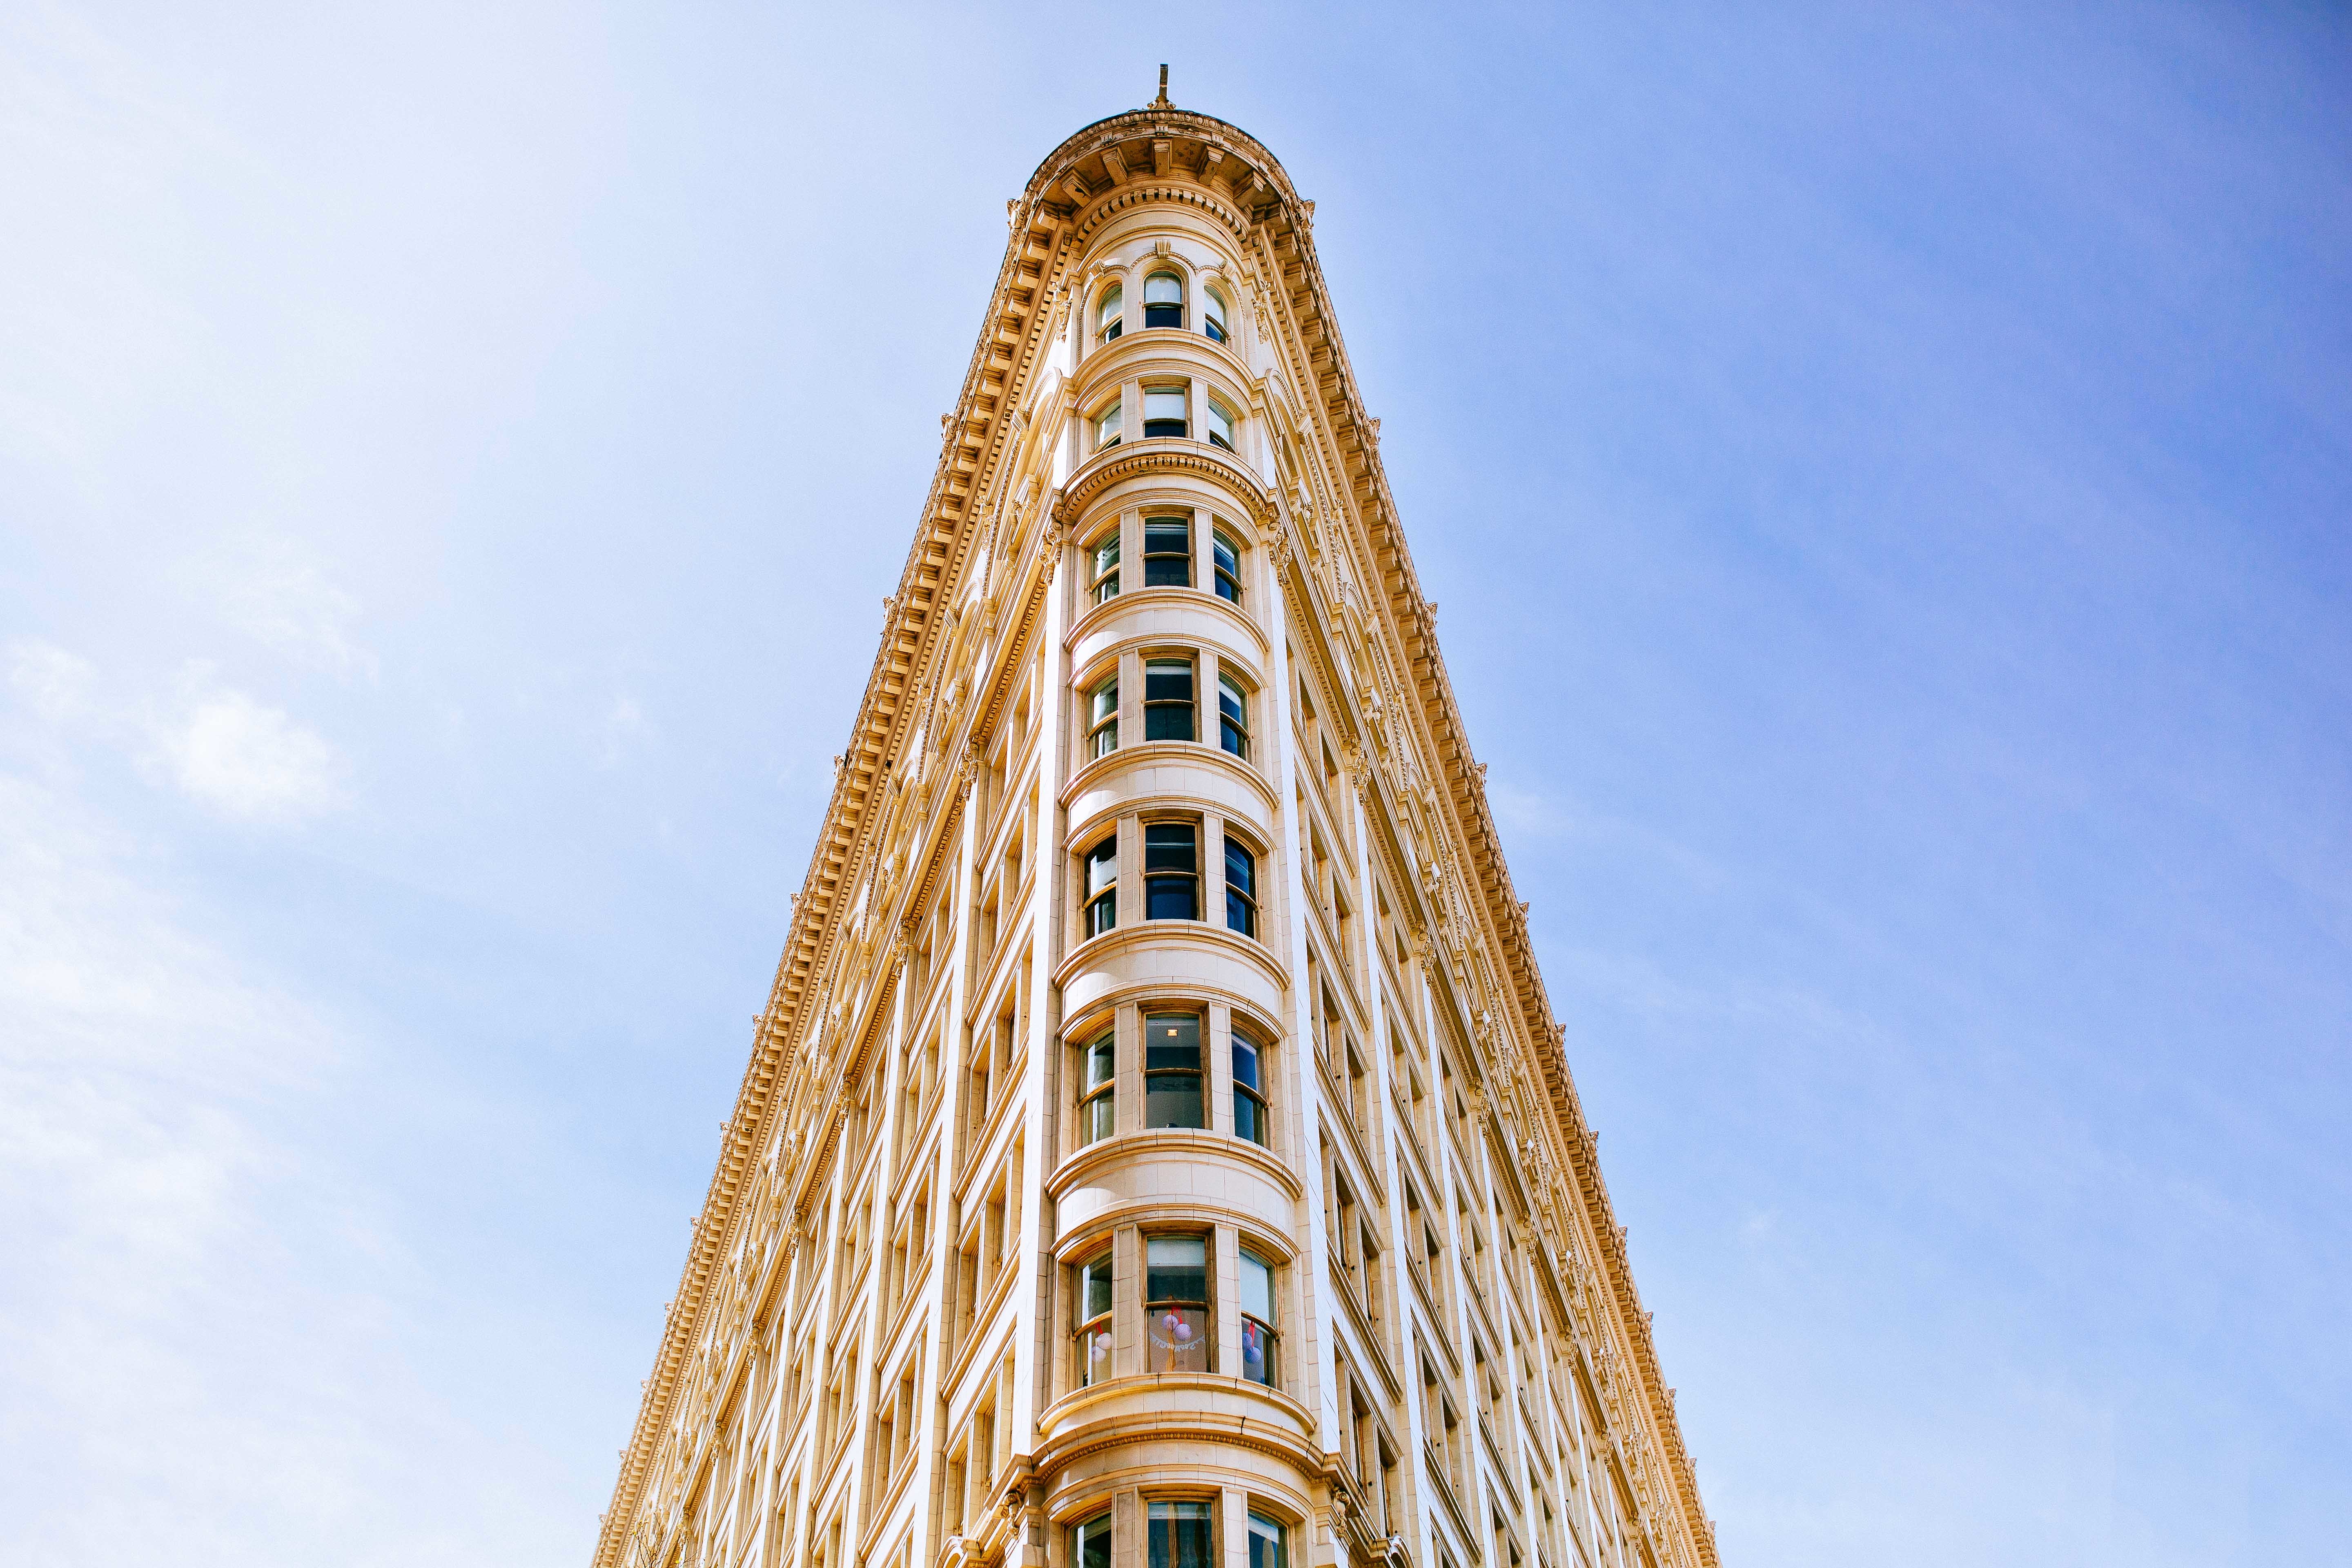
architecture, sky, building, skyscraper, tower, landmark, facade, cathedral, exterior, tower block, place of worship, clock tower, bell tower, spire, steeple, tall